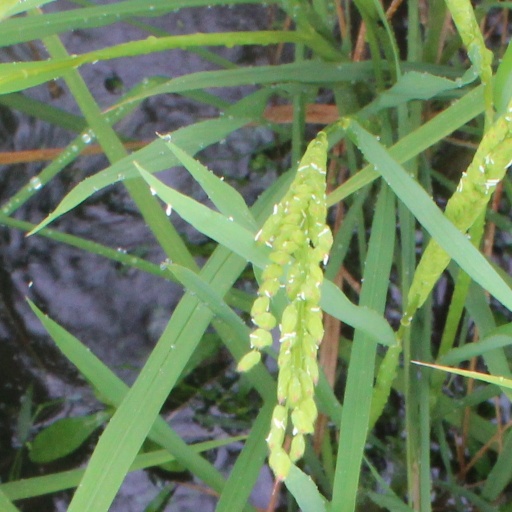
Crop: rice